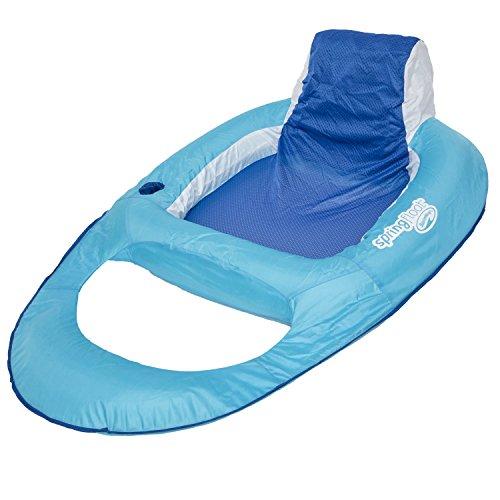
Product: SwimWays Spring Float Recliner - Swim Lounger for Pool or Lake - Light Blue/Dark Blue
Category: Toys & Games | Sports & Outdoor Play | Pools & Water Toys | Pool Rafts & Inflatable Ride-ons
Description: MULTI-USE: The perfect sit-up style floating chair for relaxing and socializing with friends, this recliner is ideal for floating at the lake or in the pool.
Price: $40.15
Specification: ProductDimensions:18x17.5x16.9inches|ItemWeight:3.84pounds|ShippingWeight:3.85pounds(Viewshippingratesandpolicies)|DomesticShipping:ItemcanbeshippedwithinU.S.|InternationalShipping:ThisitemcanbeshippedtoselectcountriesoutsideoftheU.S.LearnMore|ASIN:B01B6QD1V6|Californiaresidents:ClickhereforProposition65warning|Itemmodelnumber:13344-172|Manufacturerrecommendedage:15yearsandup